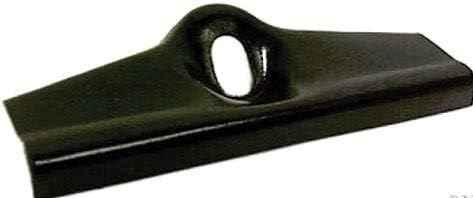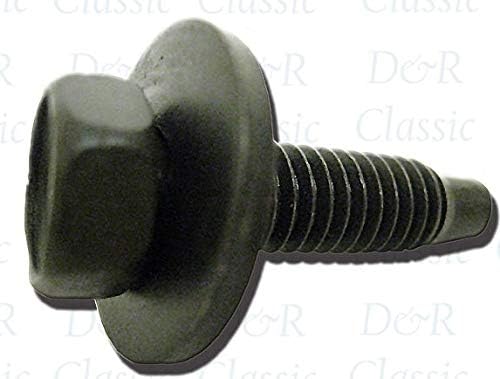
Battery Tray Clamp And Bolt GM Vehicles 1967-1981 Camaro Firebird Chevelle Nova
Category: Automotive
Clamp and bolt used to hold the battery to the tray. For Camaro, Firebird, Nova, Chevelle, and most GM cars 64-72
Features: High End Reproduction Parts | Correct for Many GM Automotibles 1964-1972